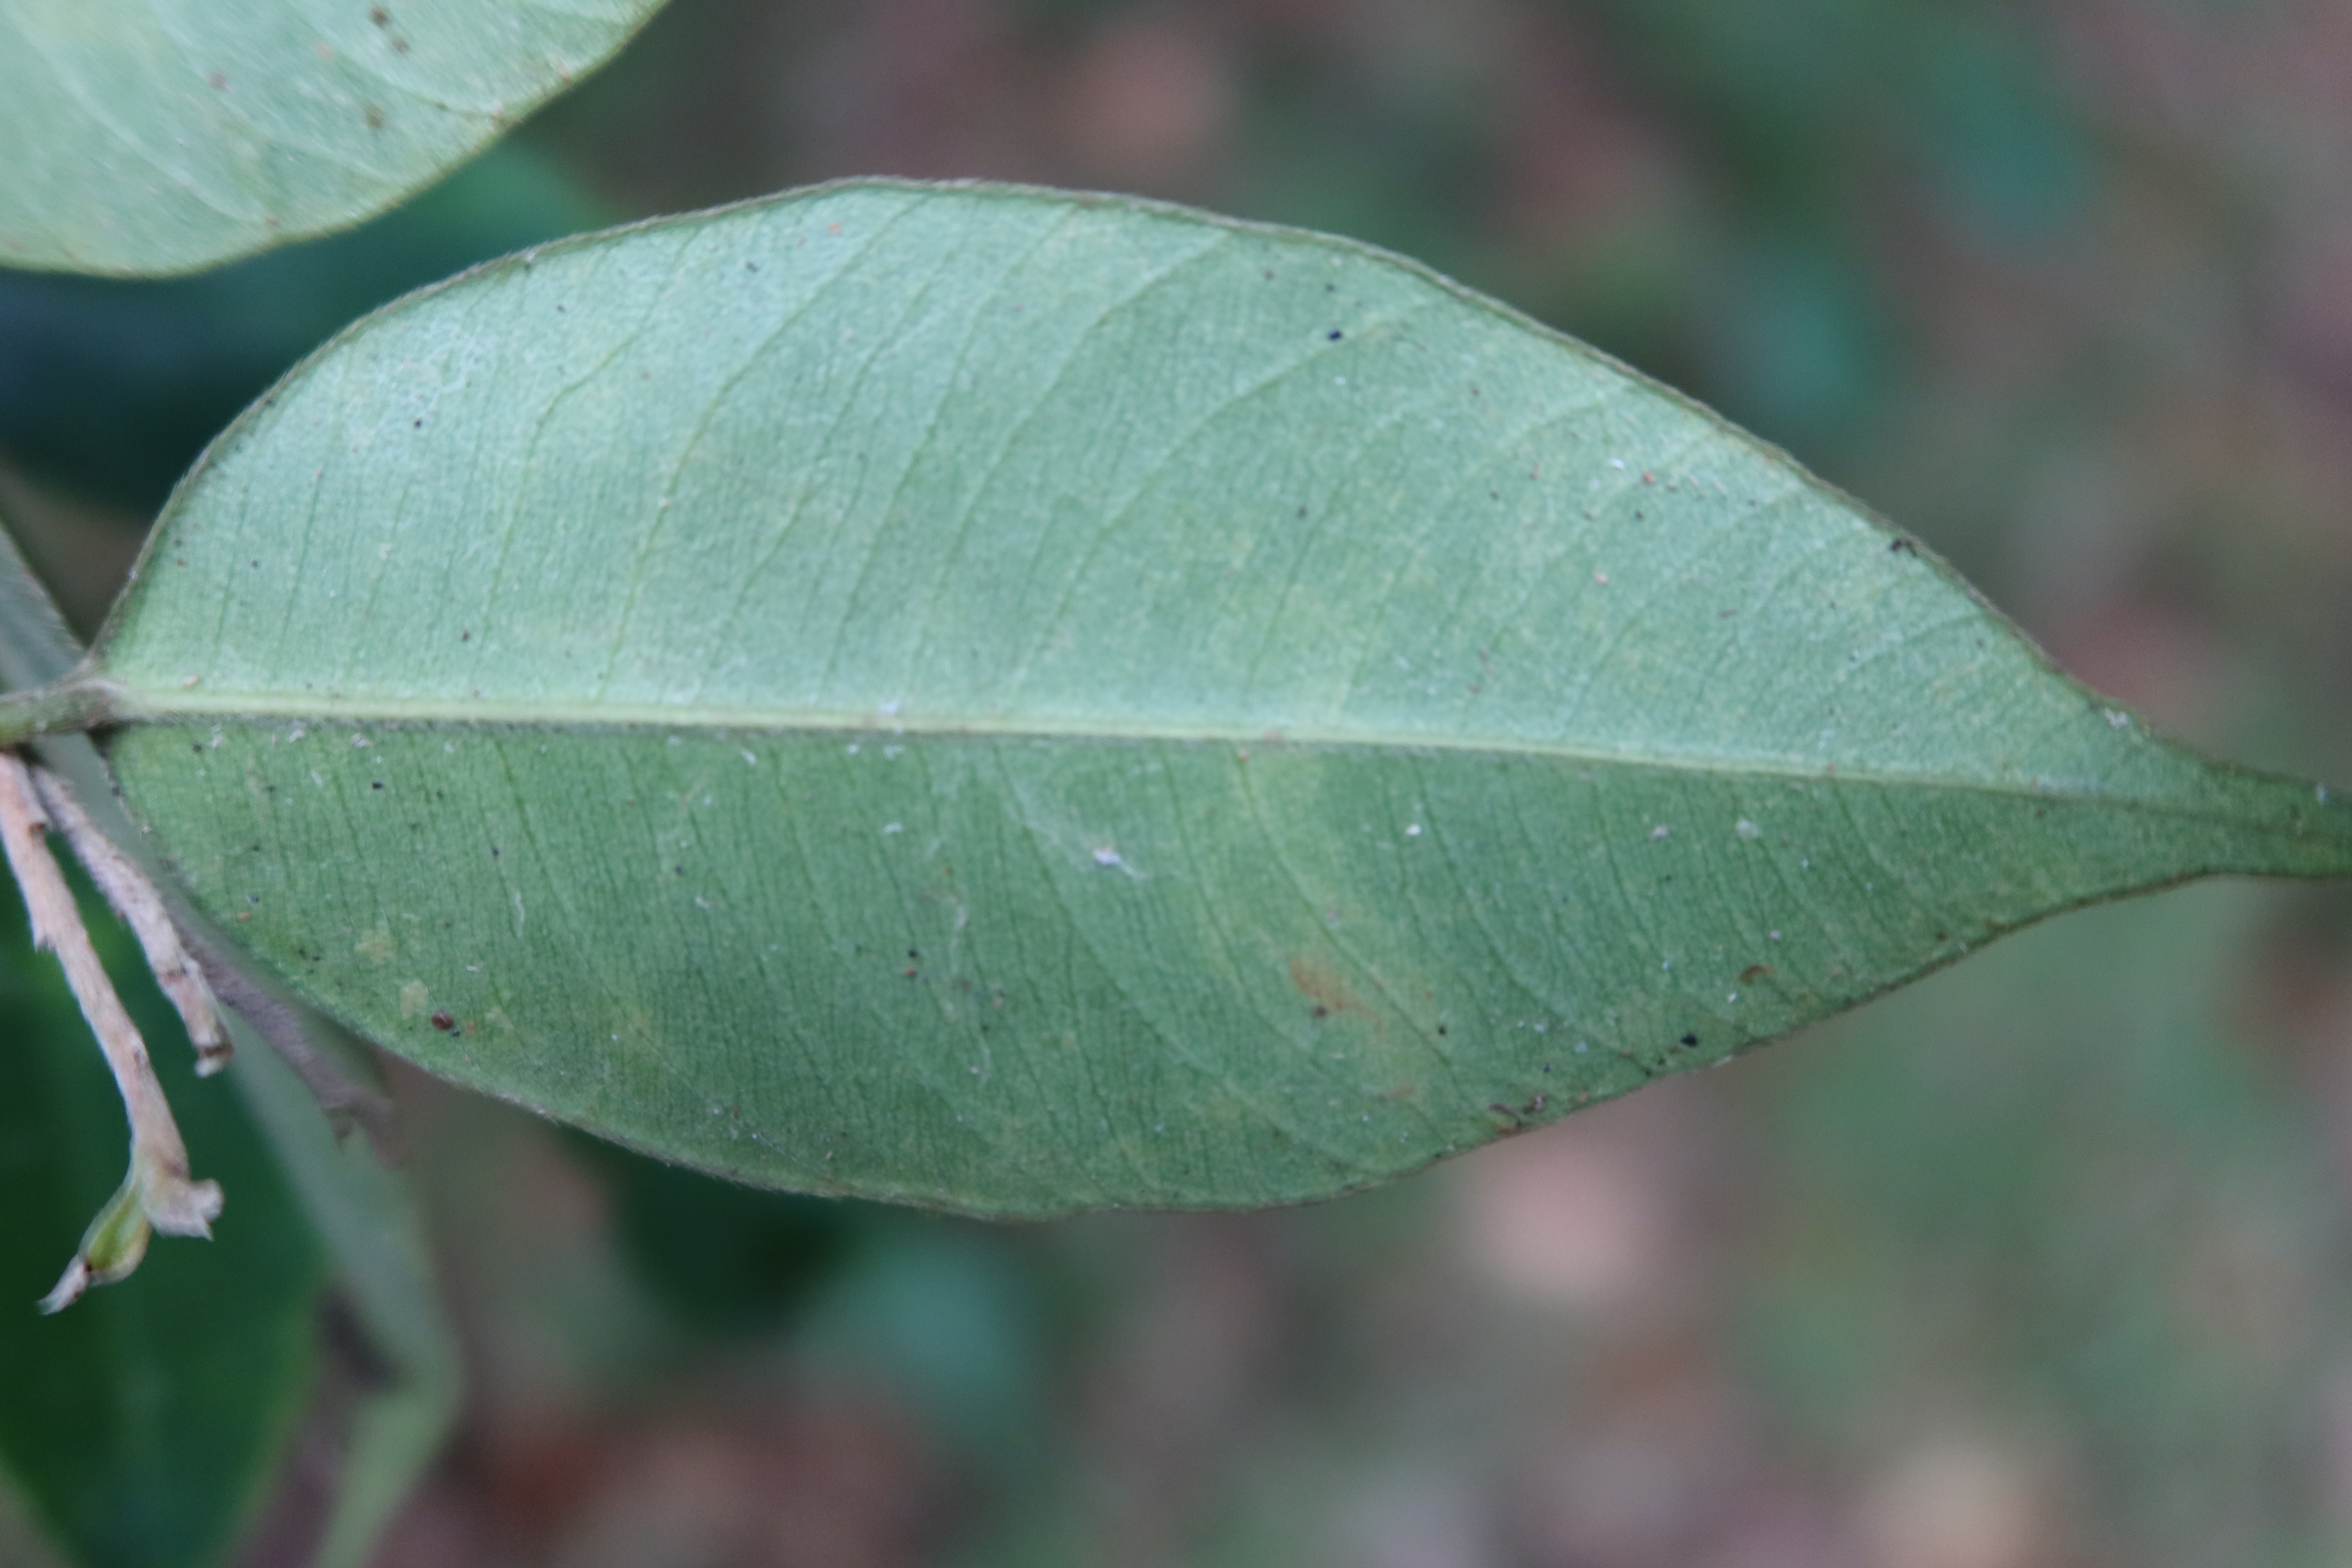
Label: Healthy